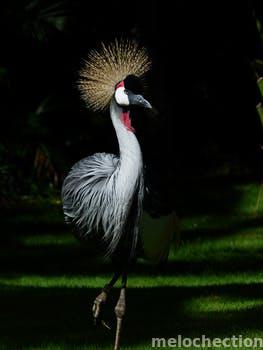
Label: Watermark